Paper money

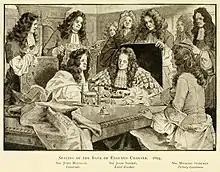
The sealing of the Bank of England Charter (1694). The bank began the first permanent issue of banknotes a year later.

The shift toward the use of these receipts as a means of payment took place in the mid-17th century, as the price revolution, when relatively rapid gold inflation was causing a re-assessment of how money worked. The goldsmith bankers of London began to give out the receipts as payable to the "bearer" of the document rather than the original depositor. This meant that the note could be used as currency based on the security of the goldsmith, not the account holder of the goldsmith-banker. The bankers also began issuing a greater value of notes than the total value of their physical reserves in the form of loans, on the assumption that they would not have to redeem all of their issued banknotes at the same time. This was a natural extension of debt-based issuance of split tally sticks used for centuries in places like St. Giles Fair, however, done in this way, it was able to directly expand the expansion of the supply of circulating money. As these receipts were increasingly used in the money circulation system, depositors began to ask for multiple receipts to be made out in smaller, fixed denominations for use as money. The receipts soon became a written order to pay the amount to whoever had possession of the note. These notes are credited as the first modern banknotes.